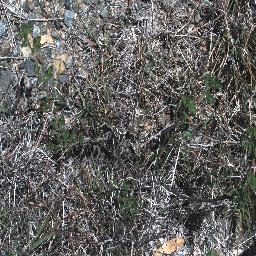
Label: negative